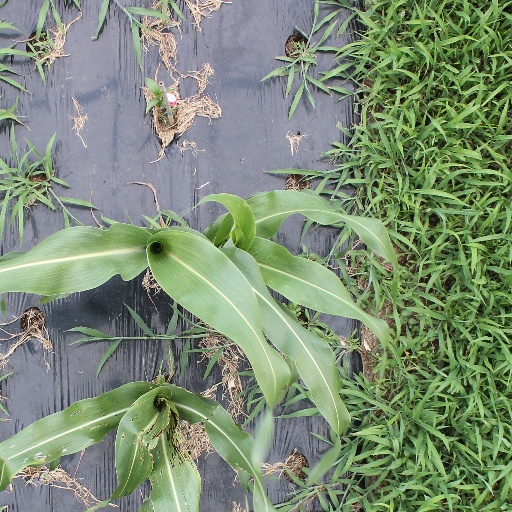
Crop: sorghum